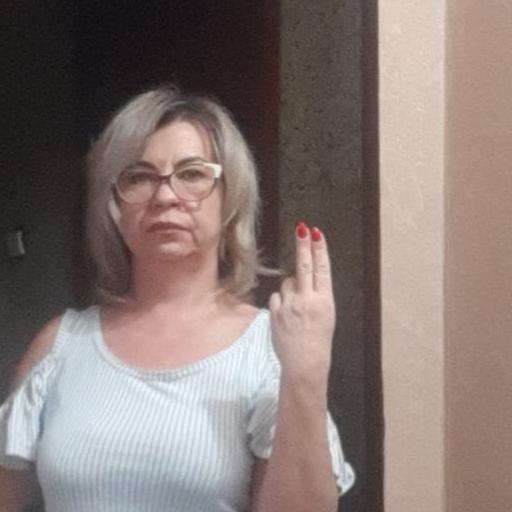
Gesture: two_up_inverted